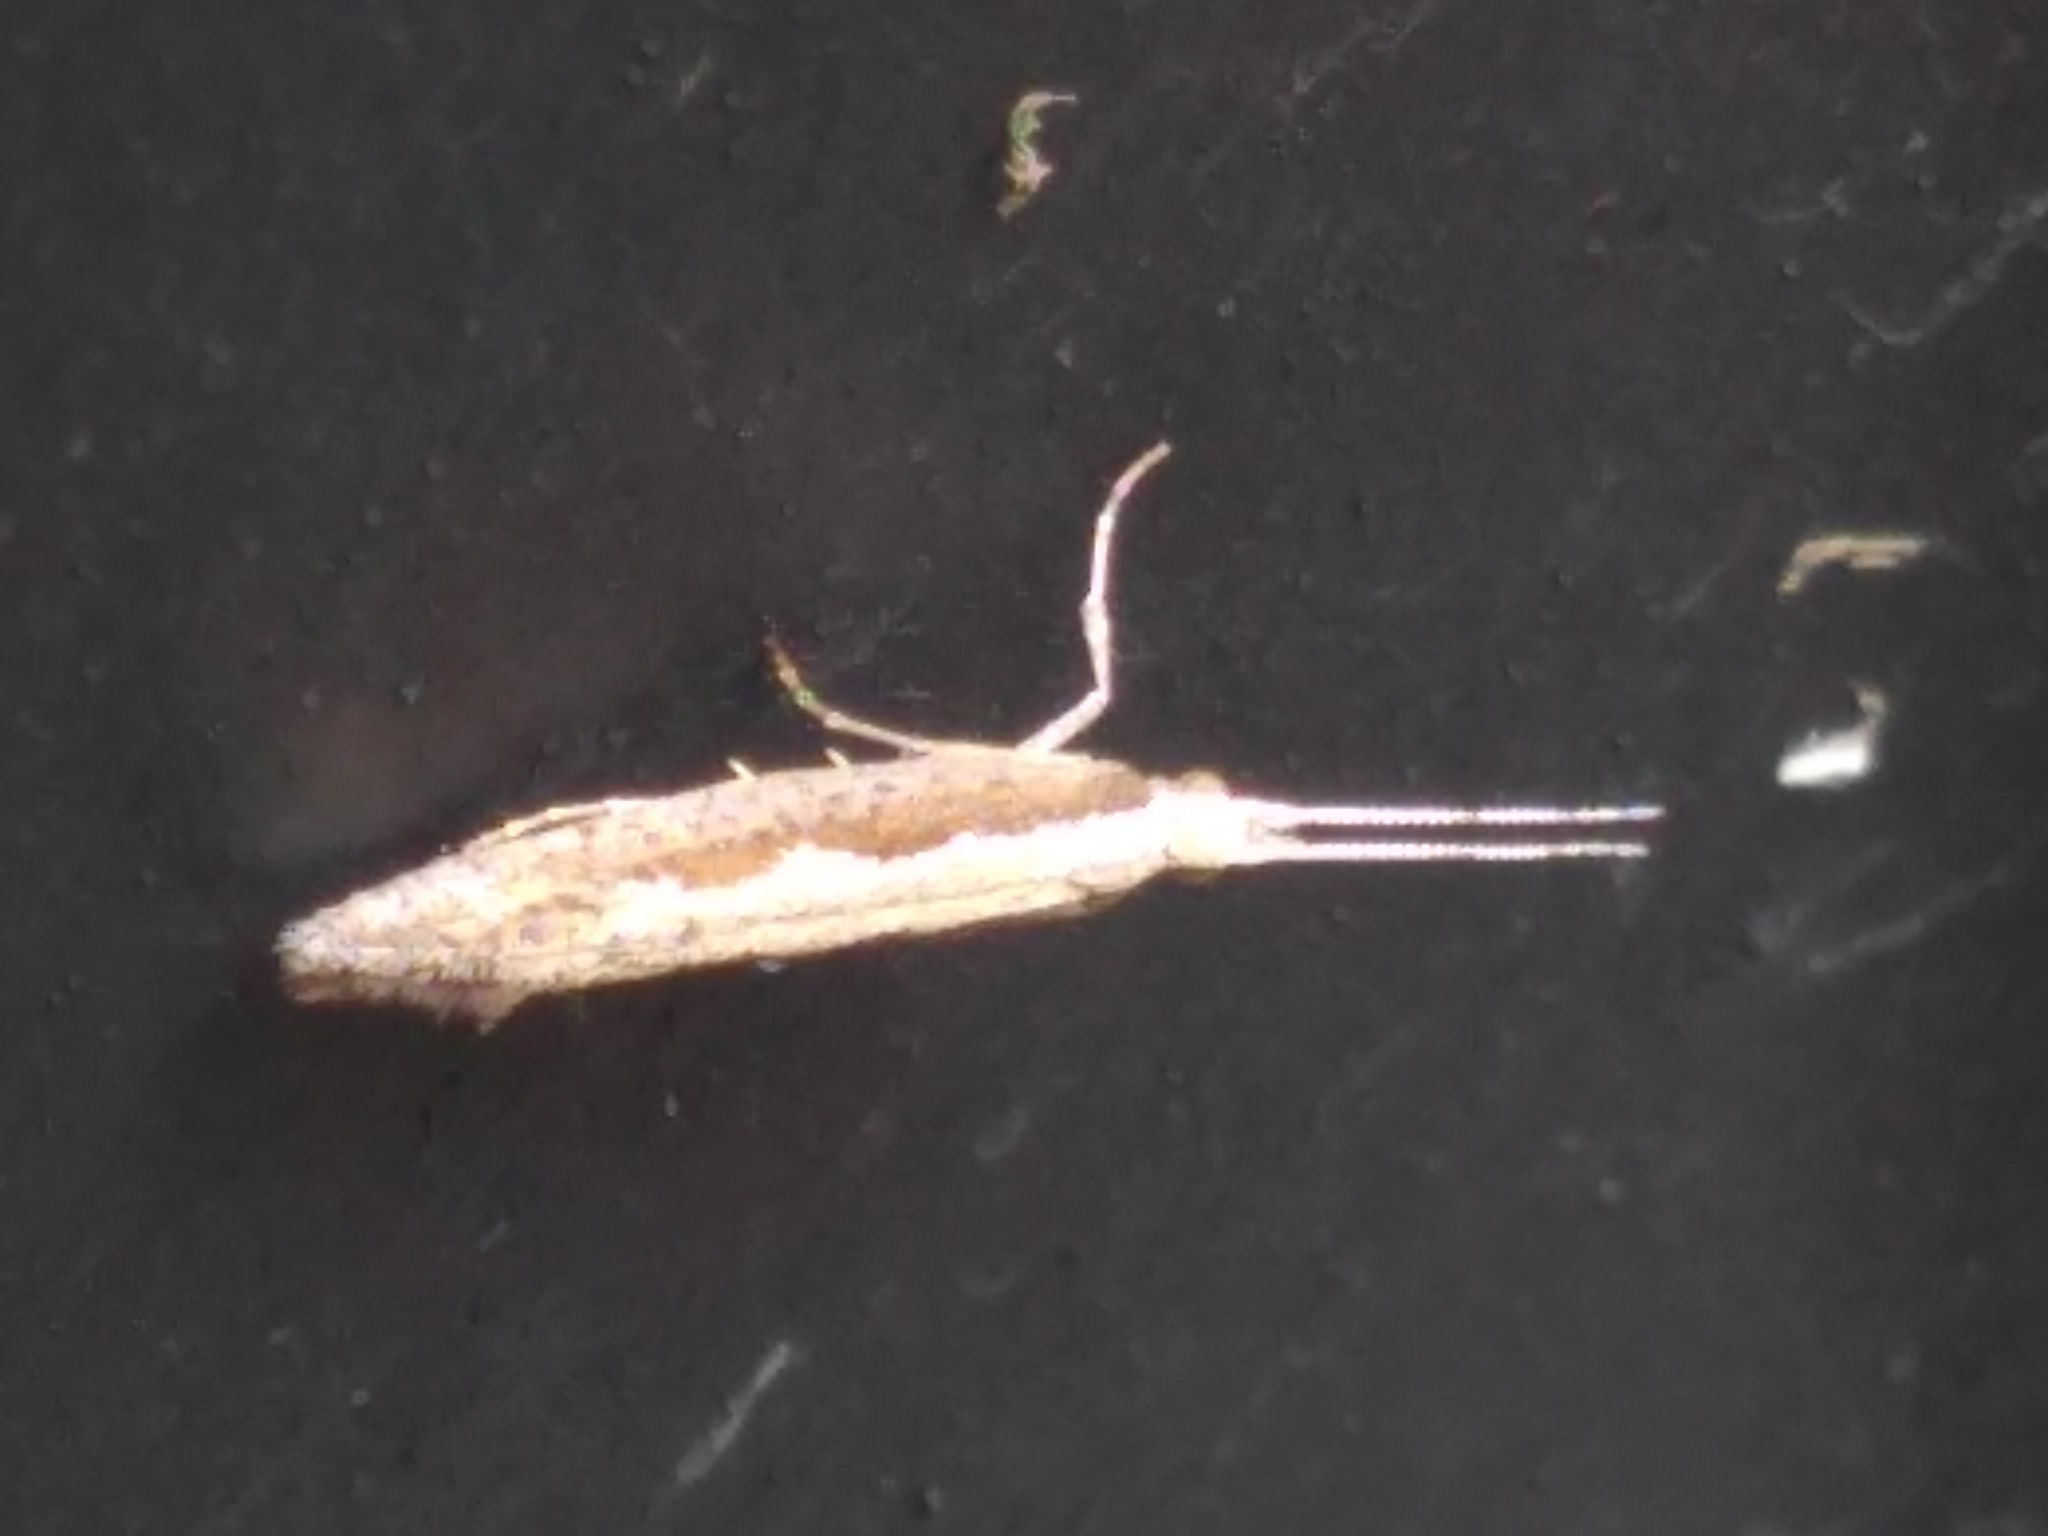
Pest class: diamondback_moth